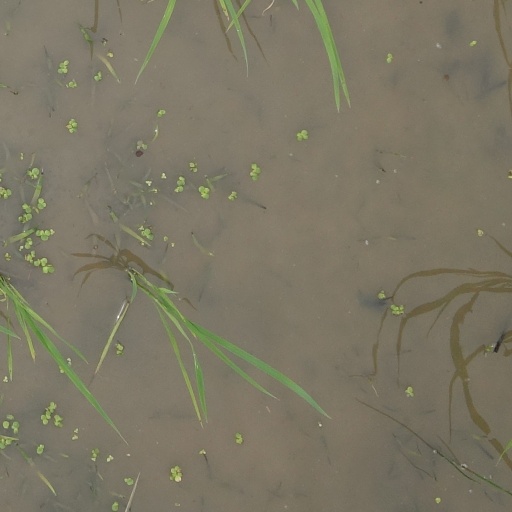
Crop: rice